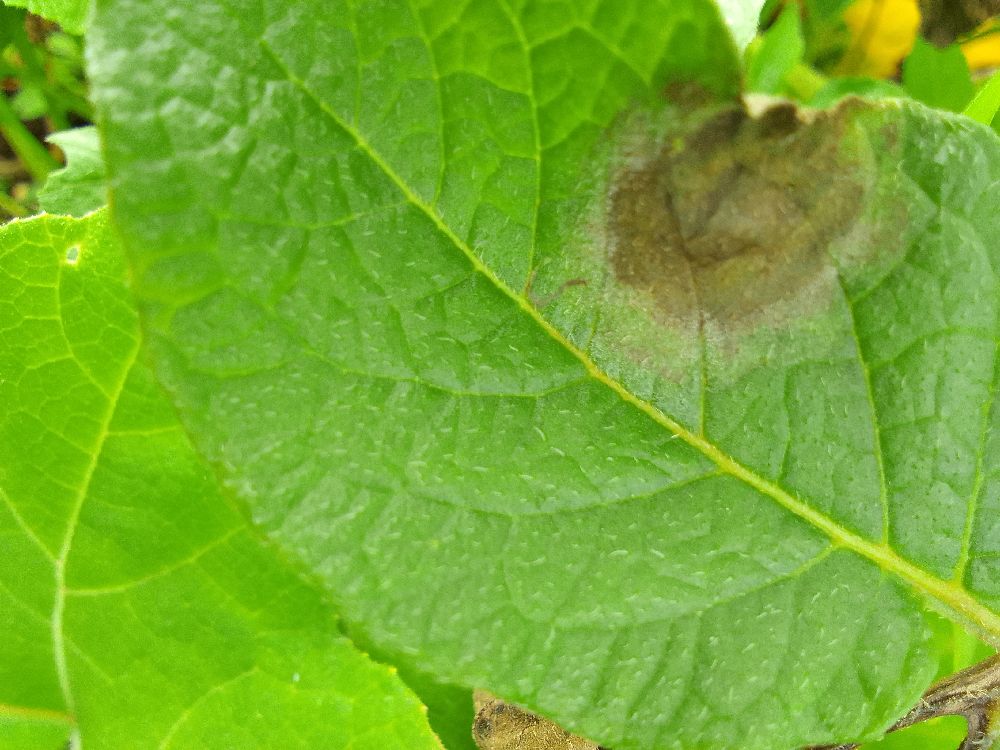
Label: Late blight